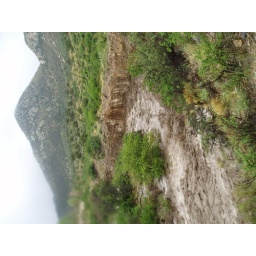
water pounding at cliff near road to Lama house